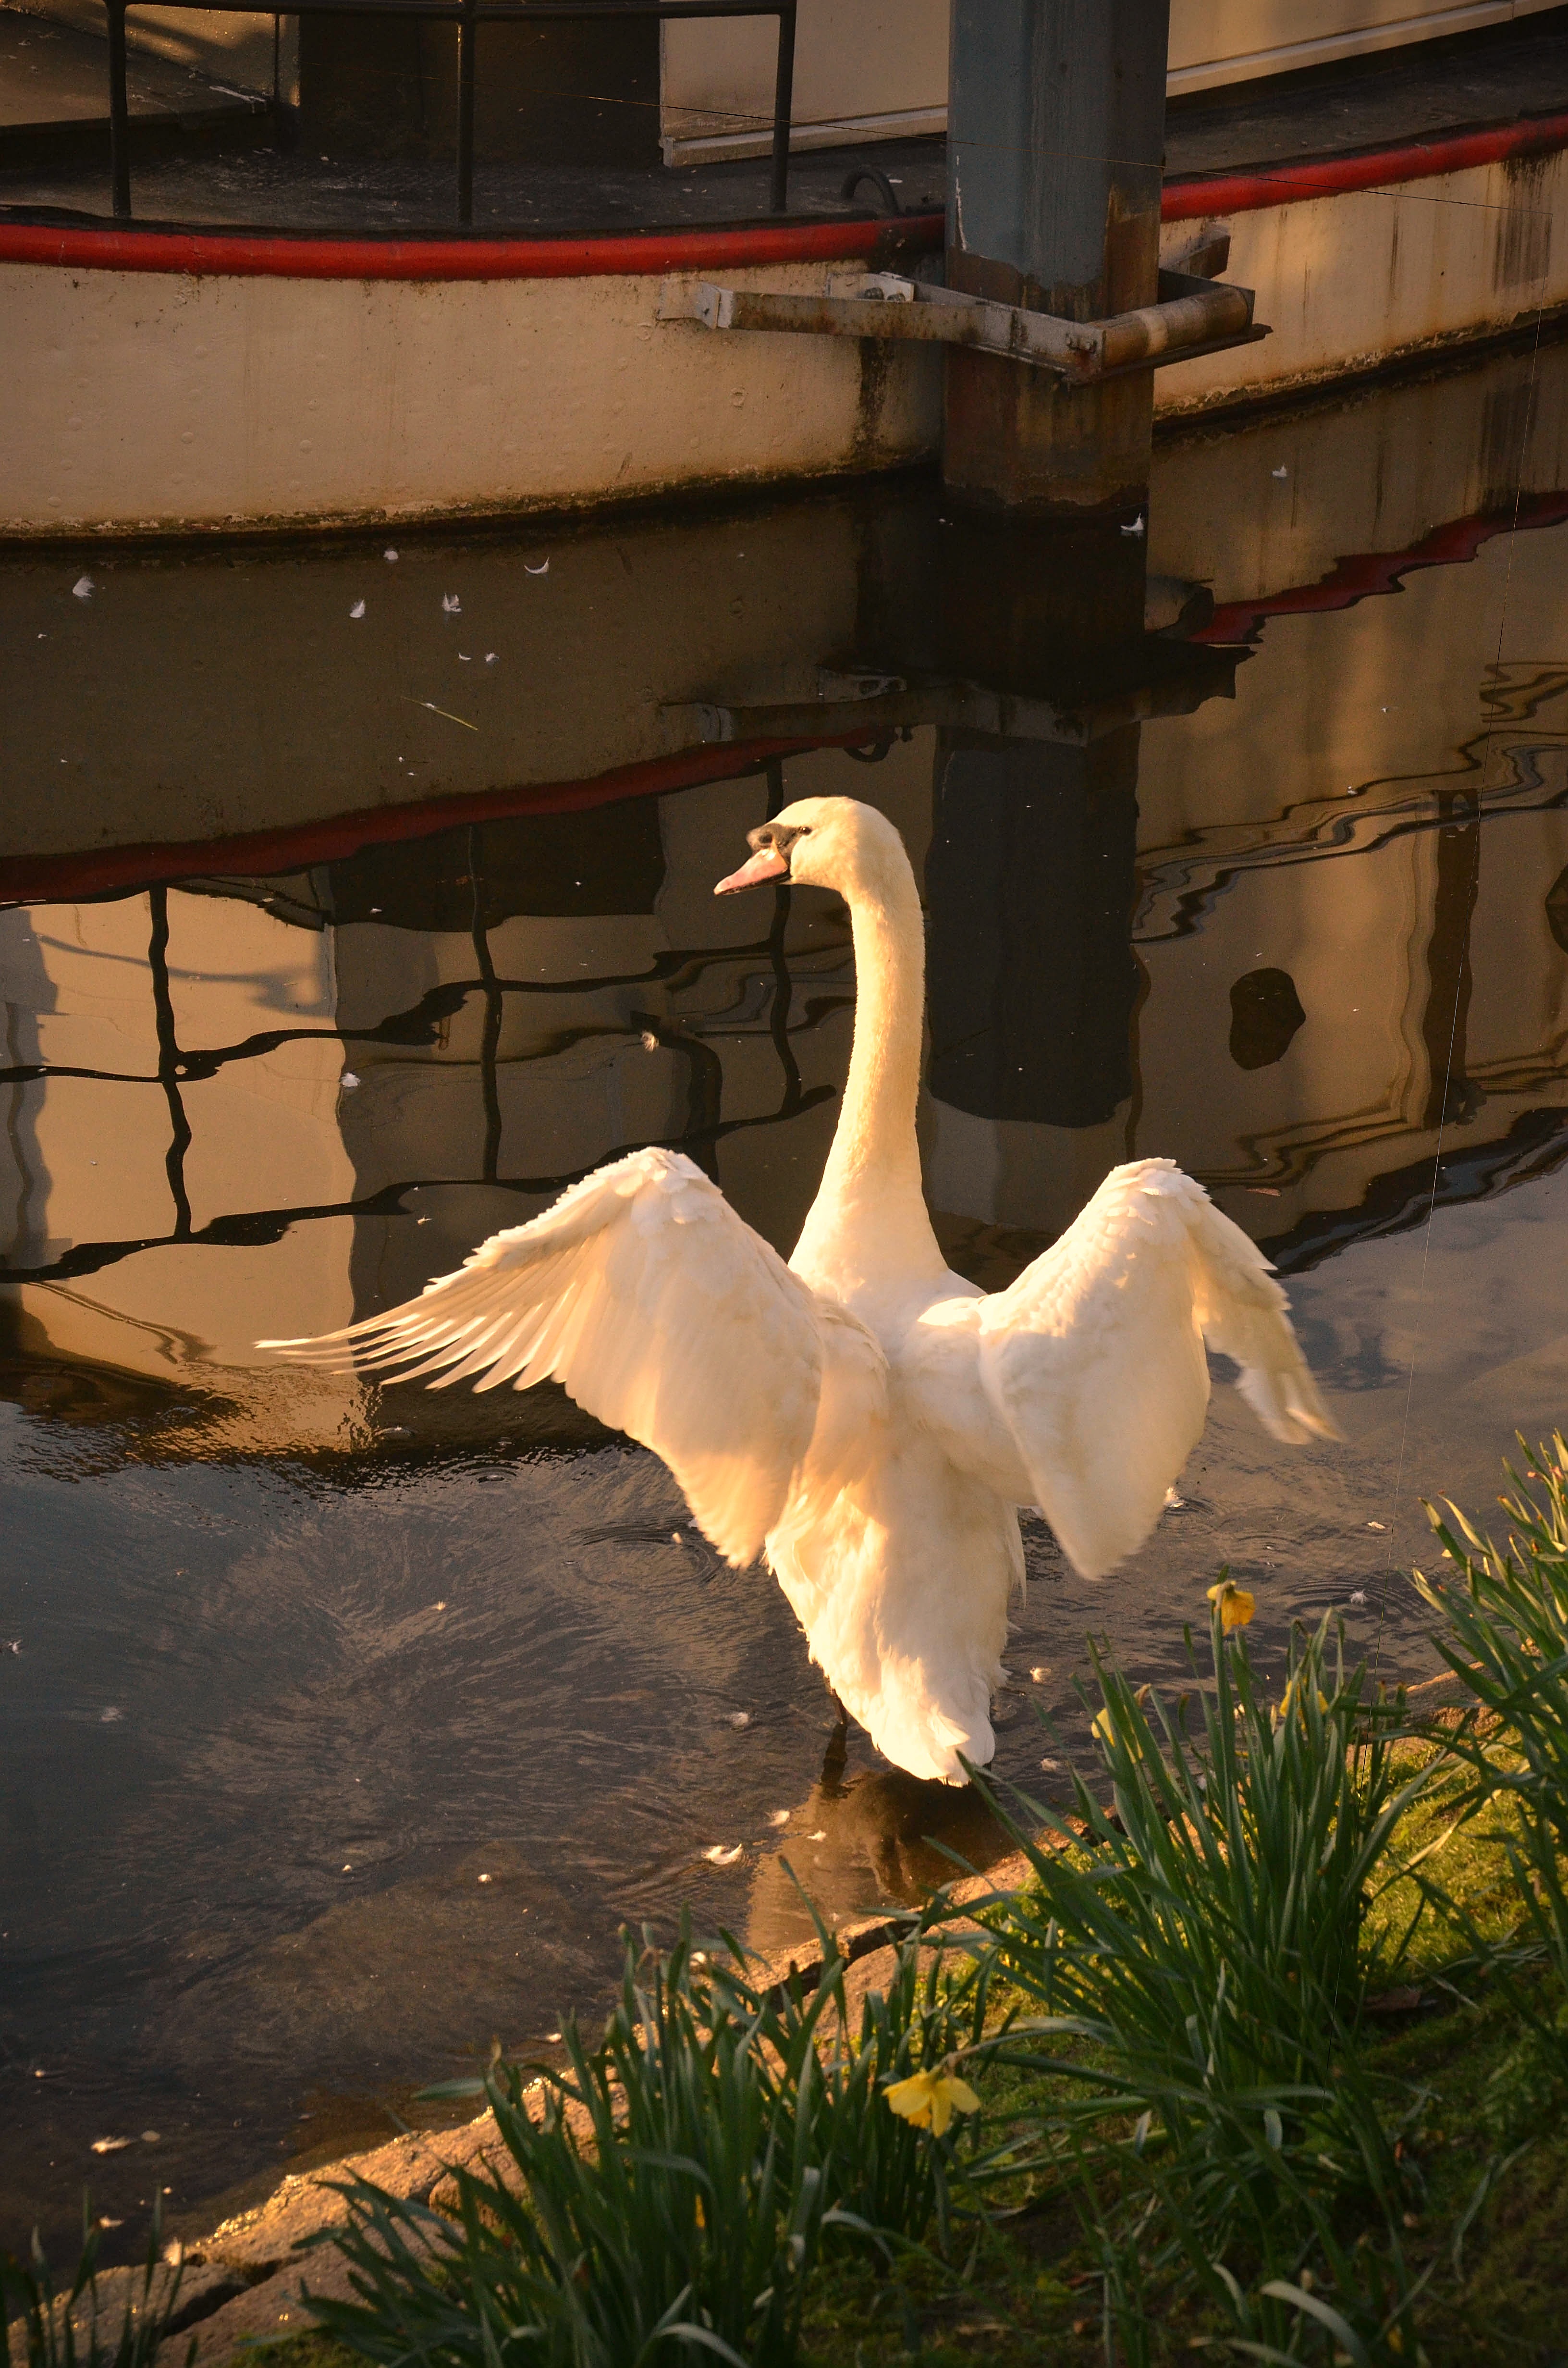
water, nature, bird, wing, animal, idyllic, reflection, lighting, feather, swan, duck, wings, waterfowl, water bird, elegance, ducks geese and swans